Scottish Horse

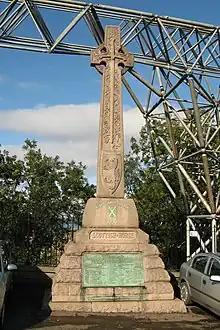

In accordance with the Territorial and Reserve Forces Act 1907 ("7 Edw. 7, c.9") which brought the Territorial Force into being, the TF was intended to be a home defence force for service during wartime and members could not be compelled to serve outside the country. However, on the outbreak of war on 4 August 1914, many members volunteered for Imperial Service. Therefore, TF units were split in August and September 1914 into 1st Line (liable for overseas service) and 2nd Line (home service for those unable or unwilling to serve overseas) units. Later, a 3rd Line was formed to act as a reserve, providing trained replacements for the 1st and 2nd Line regiments.